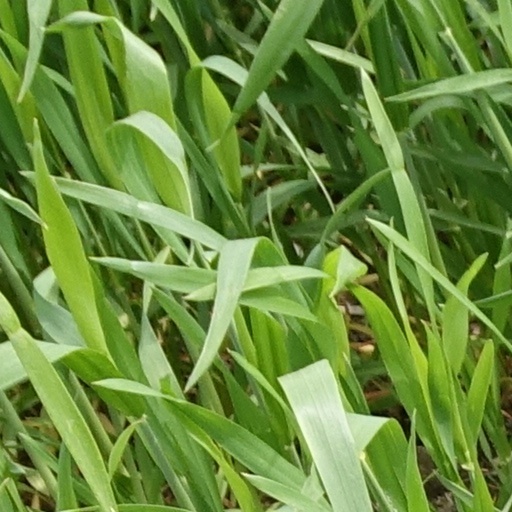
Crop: wheat